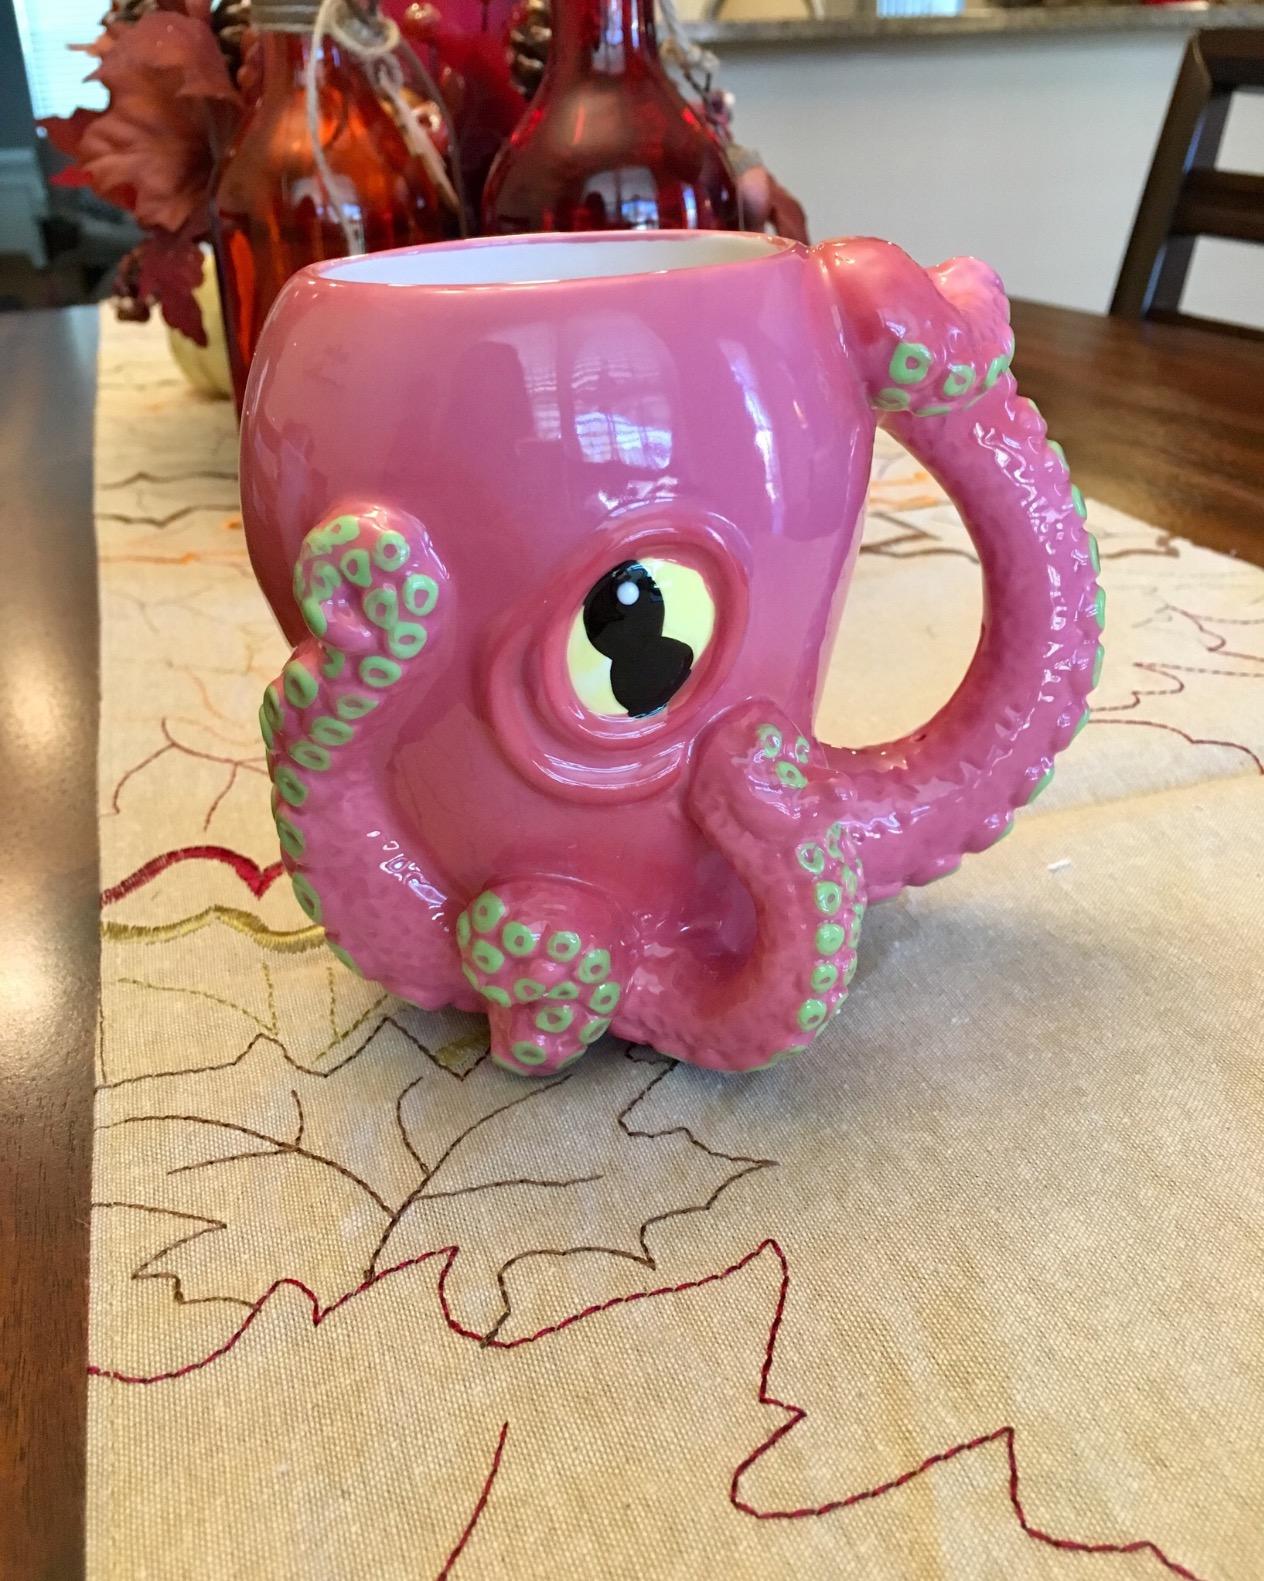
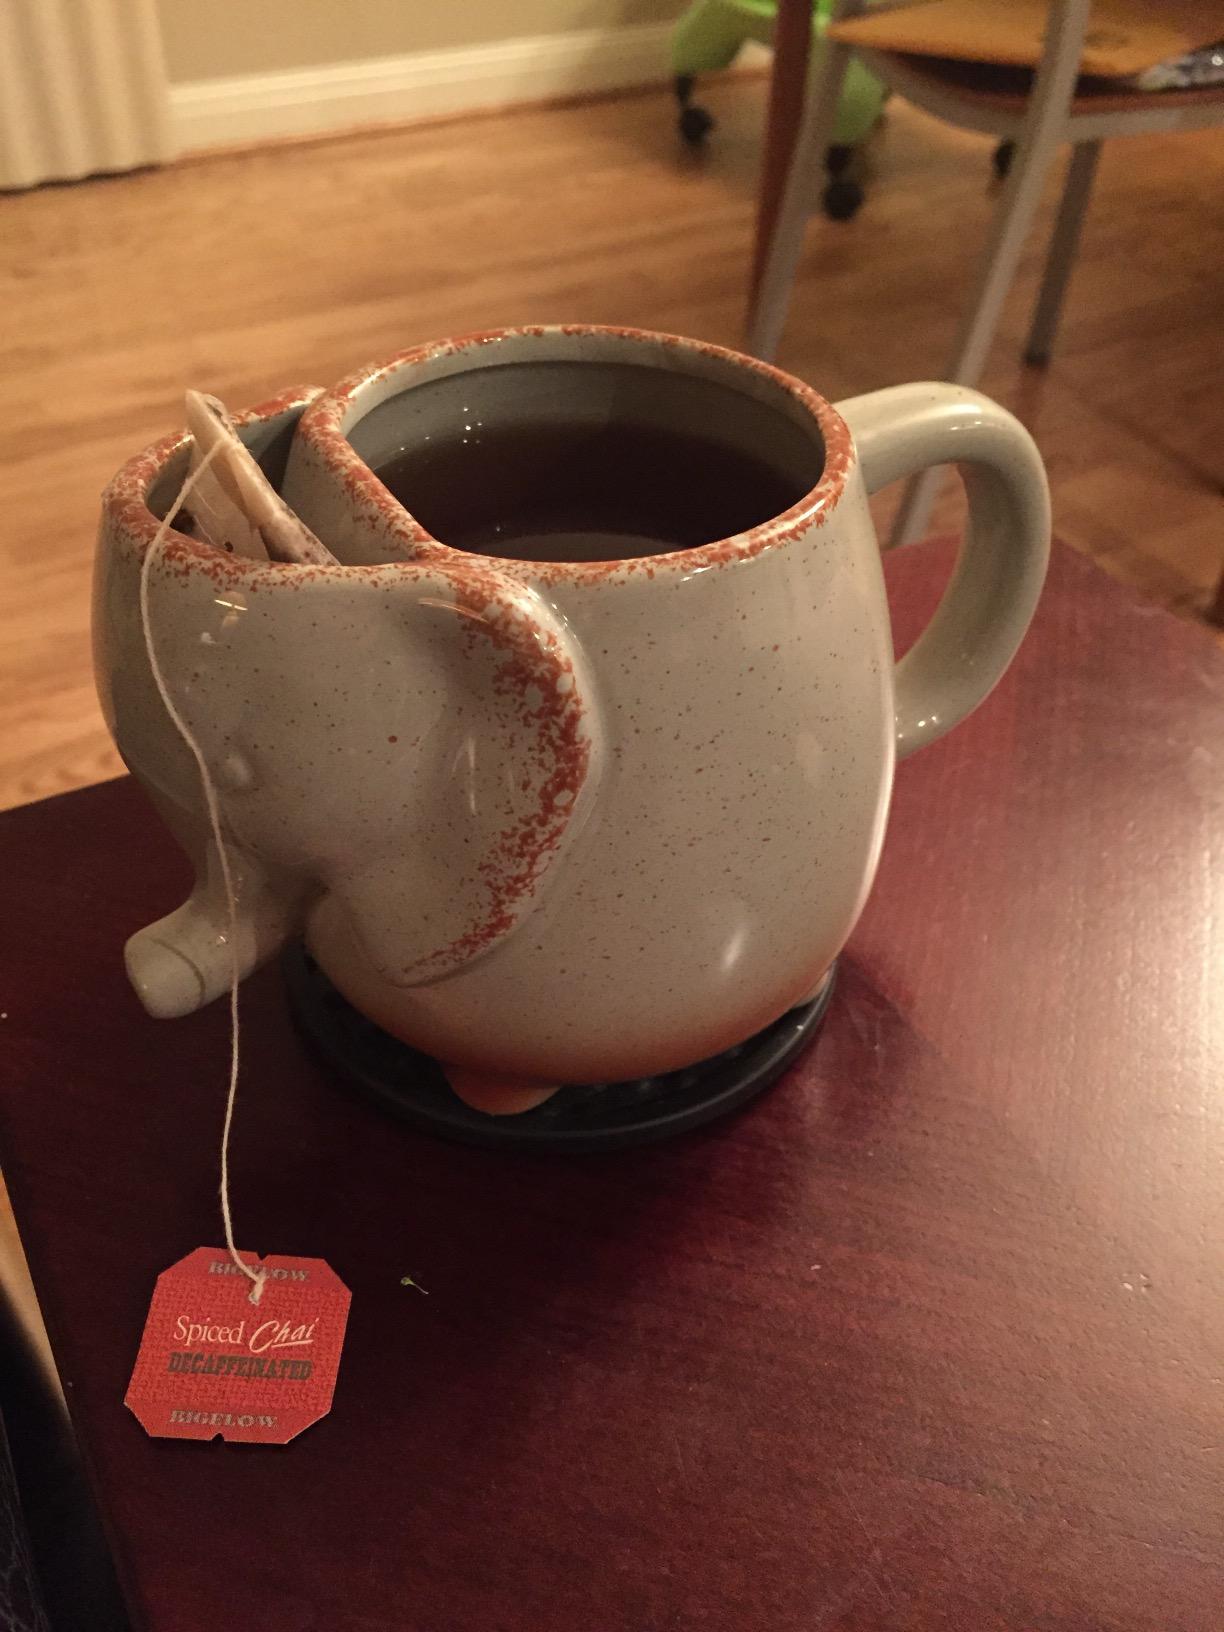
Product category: items_mug
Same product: no